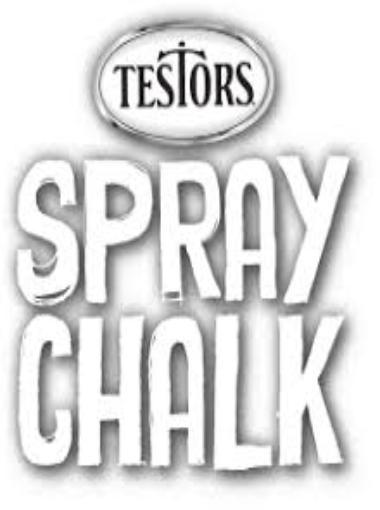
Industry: Leisure